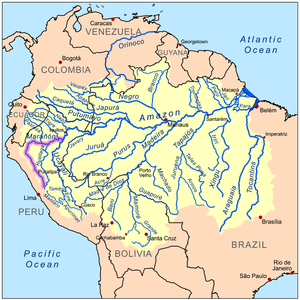
Perudue
Kort over Amazonas